1843 Naval Air Squadron

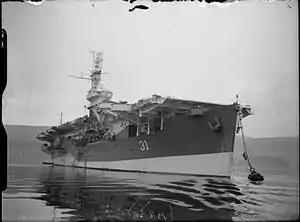
HMS "Arbiter"

List of commanding officers of 1843 Naval Air Squadron with date of appointment: